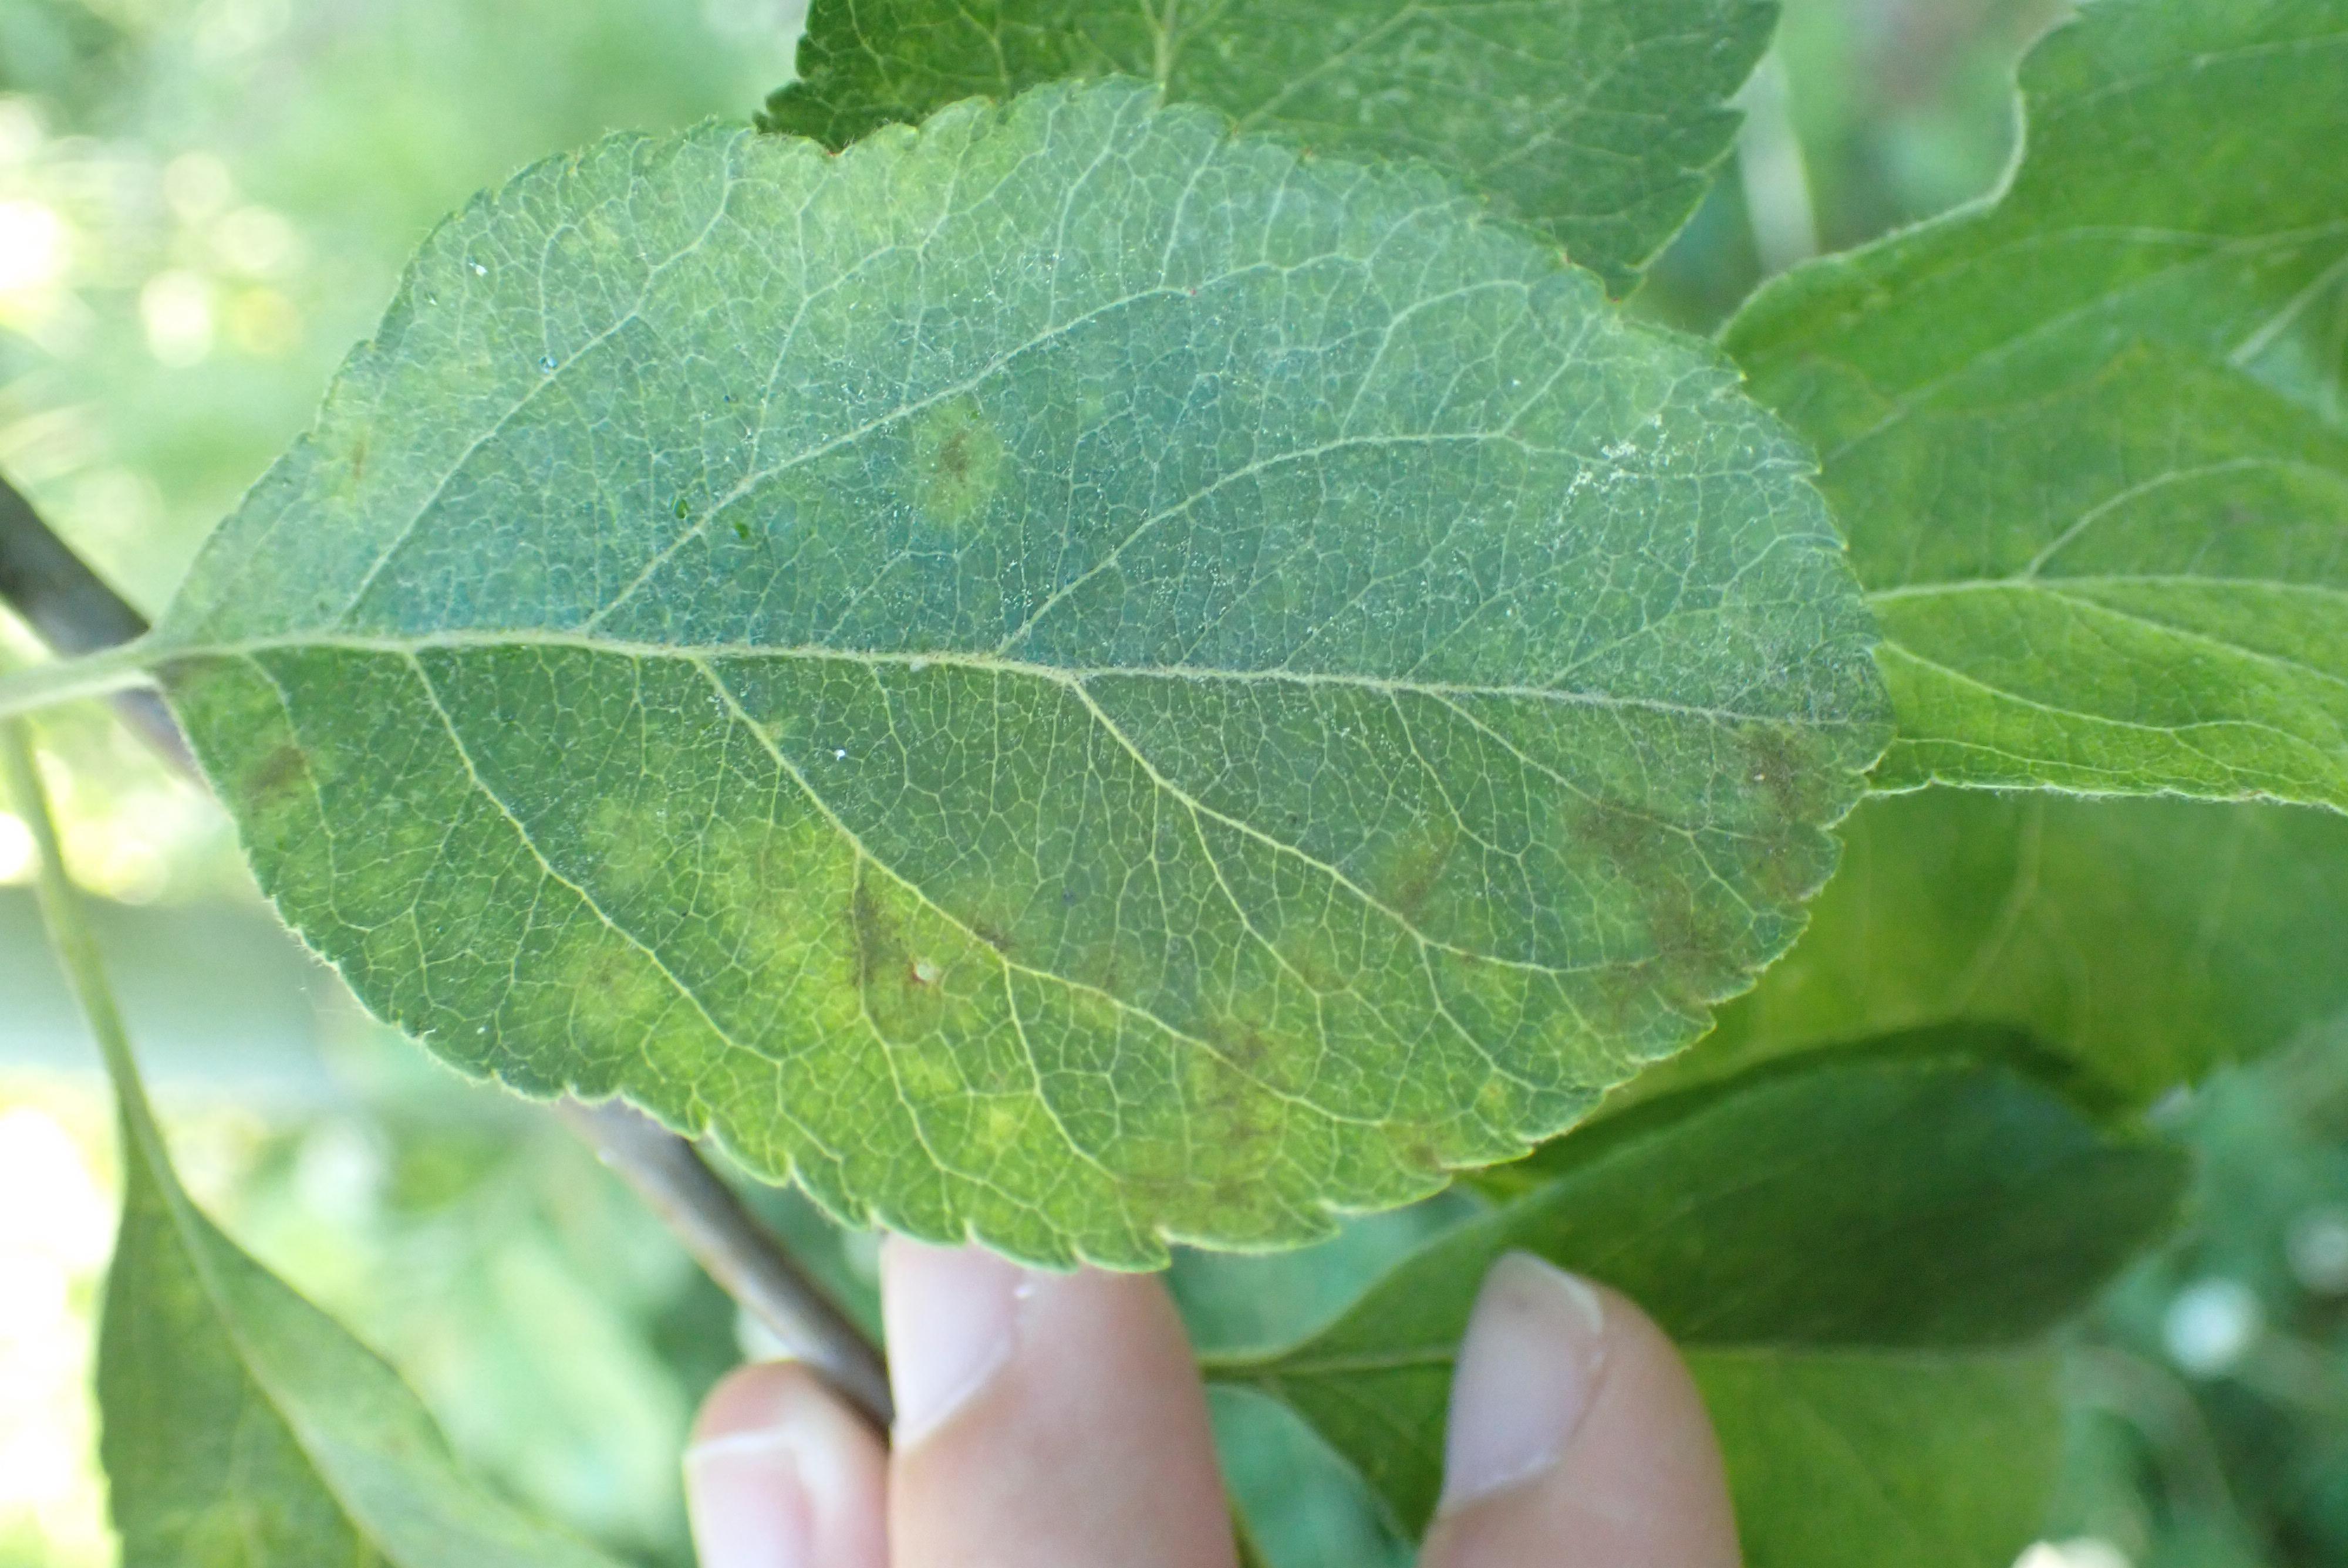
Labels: scab